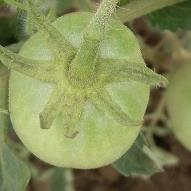
Crop: Tomato
Condition: healthy-fruit